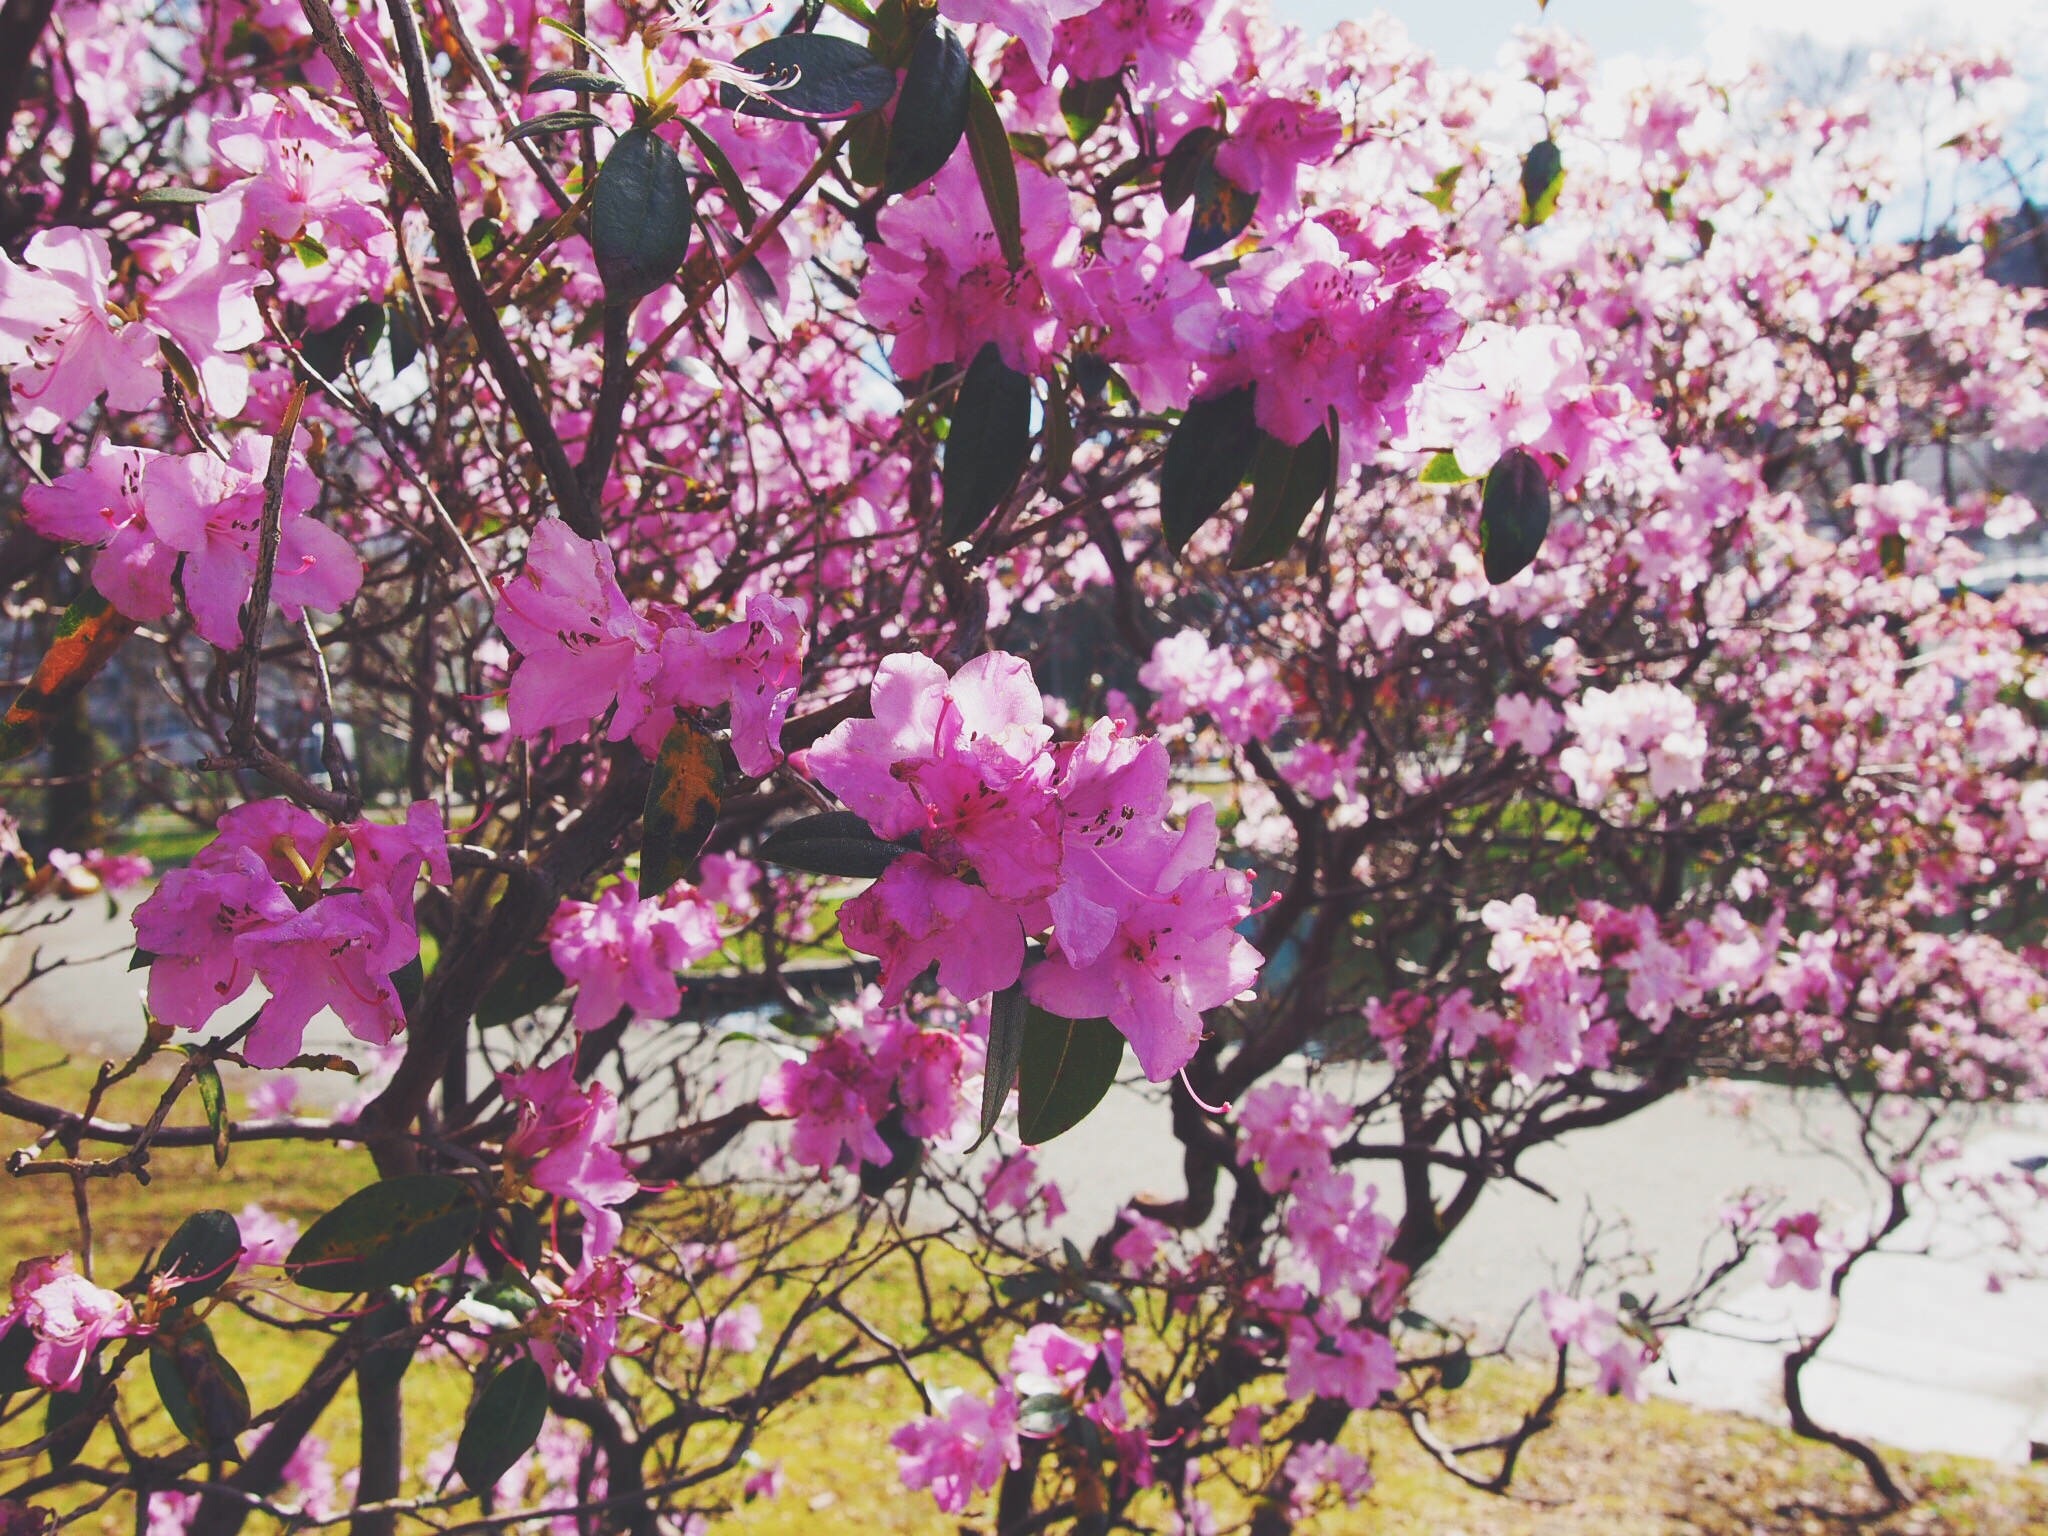
branch, blossom, plant, flower, spring, cherry blossom, shrub, flowering plant, woody plant, land plant